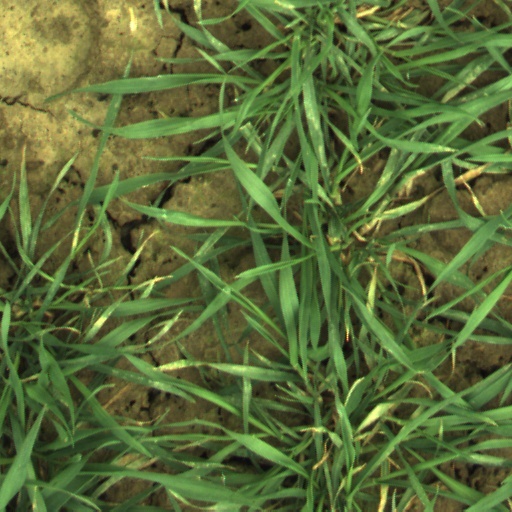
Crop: wheat